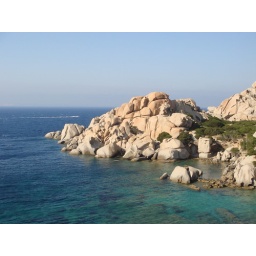
beach by my dad's old house